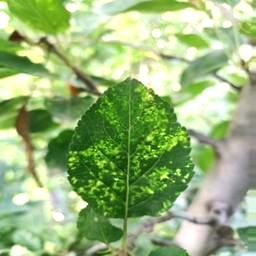
Label: Apple_Mosaic